Alexander Auldjo

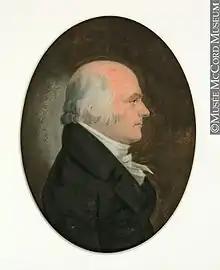

Lt.-Colonel The Hon. Alexander Auldjo (21 October 1758 – 21 May 1821) was a businessman and political figure in Lower Canada.